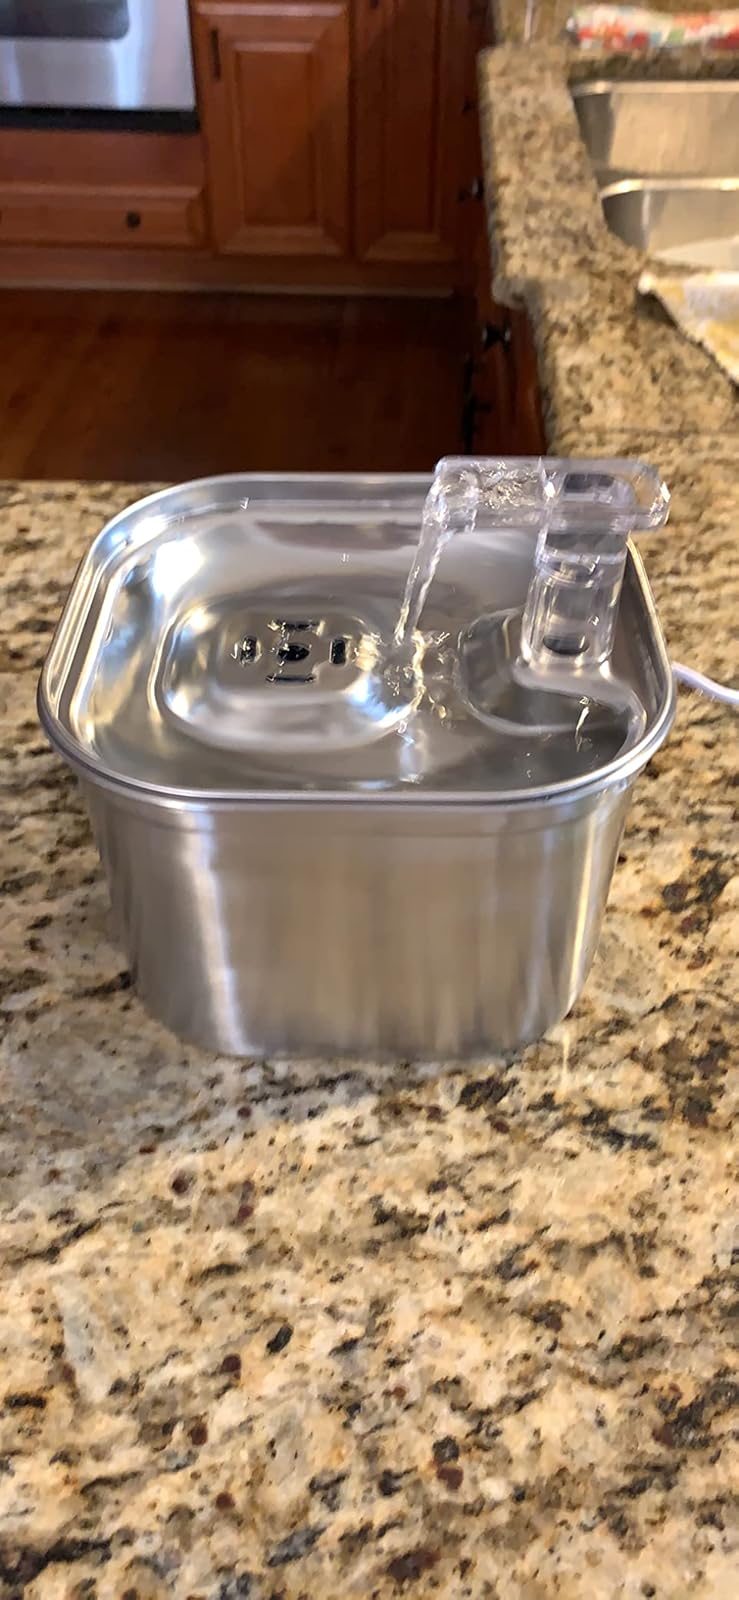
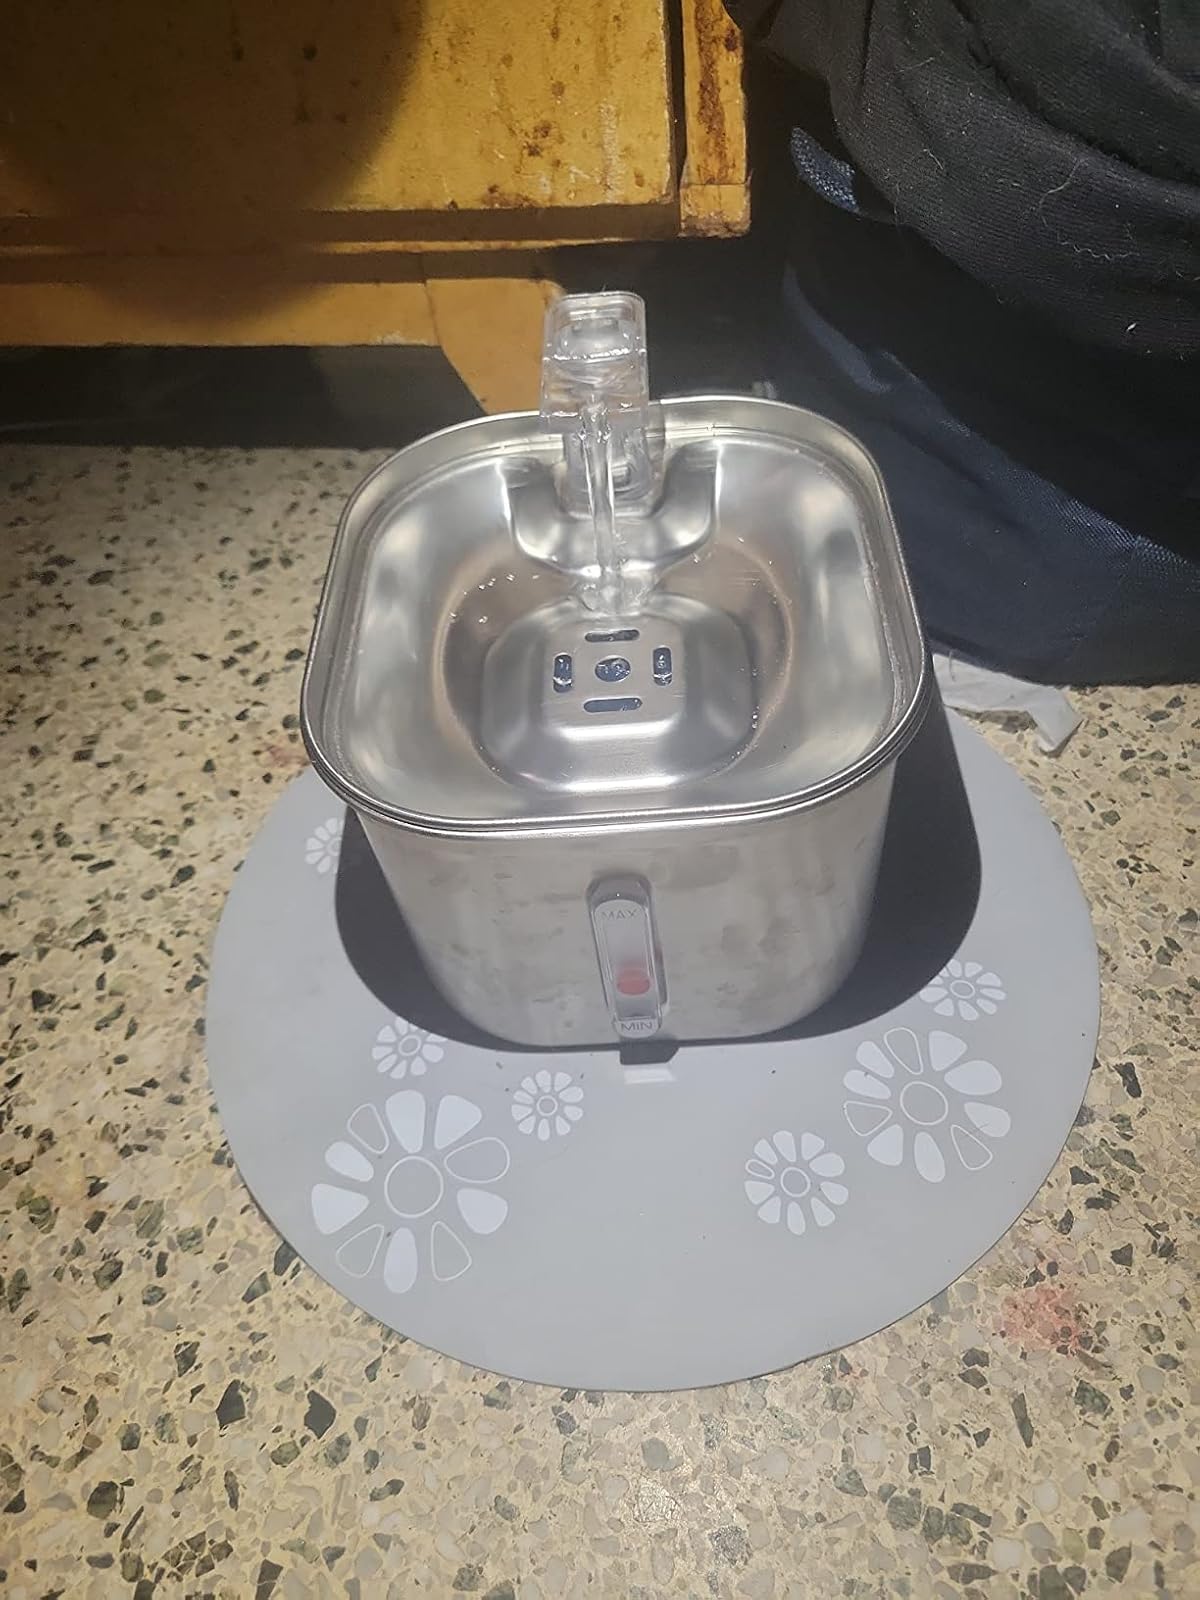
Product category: items_bowl
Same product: yes